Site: brandenburg
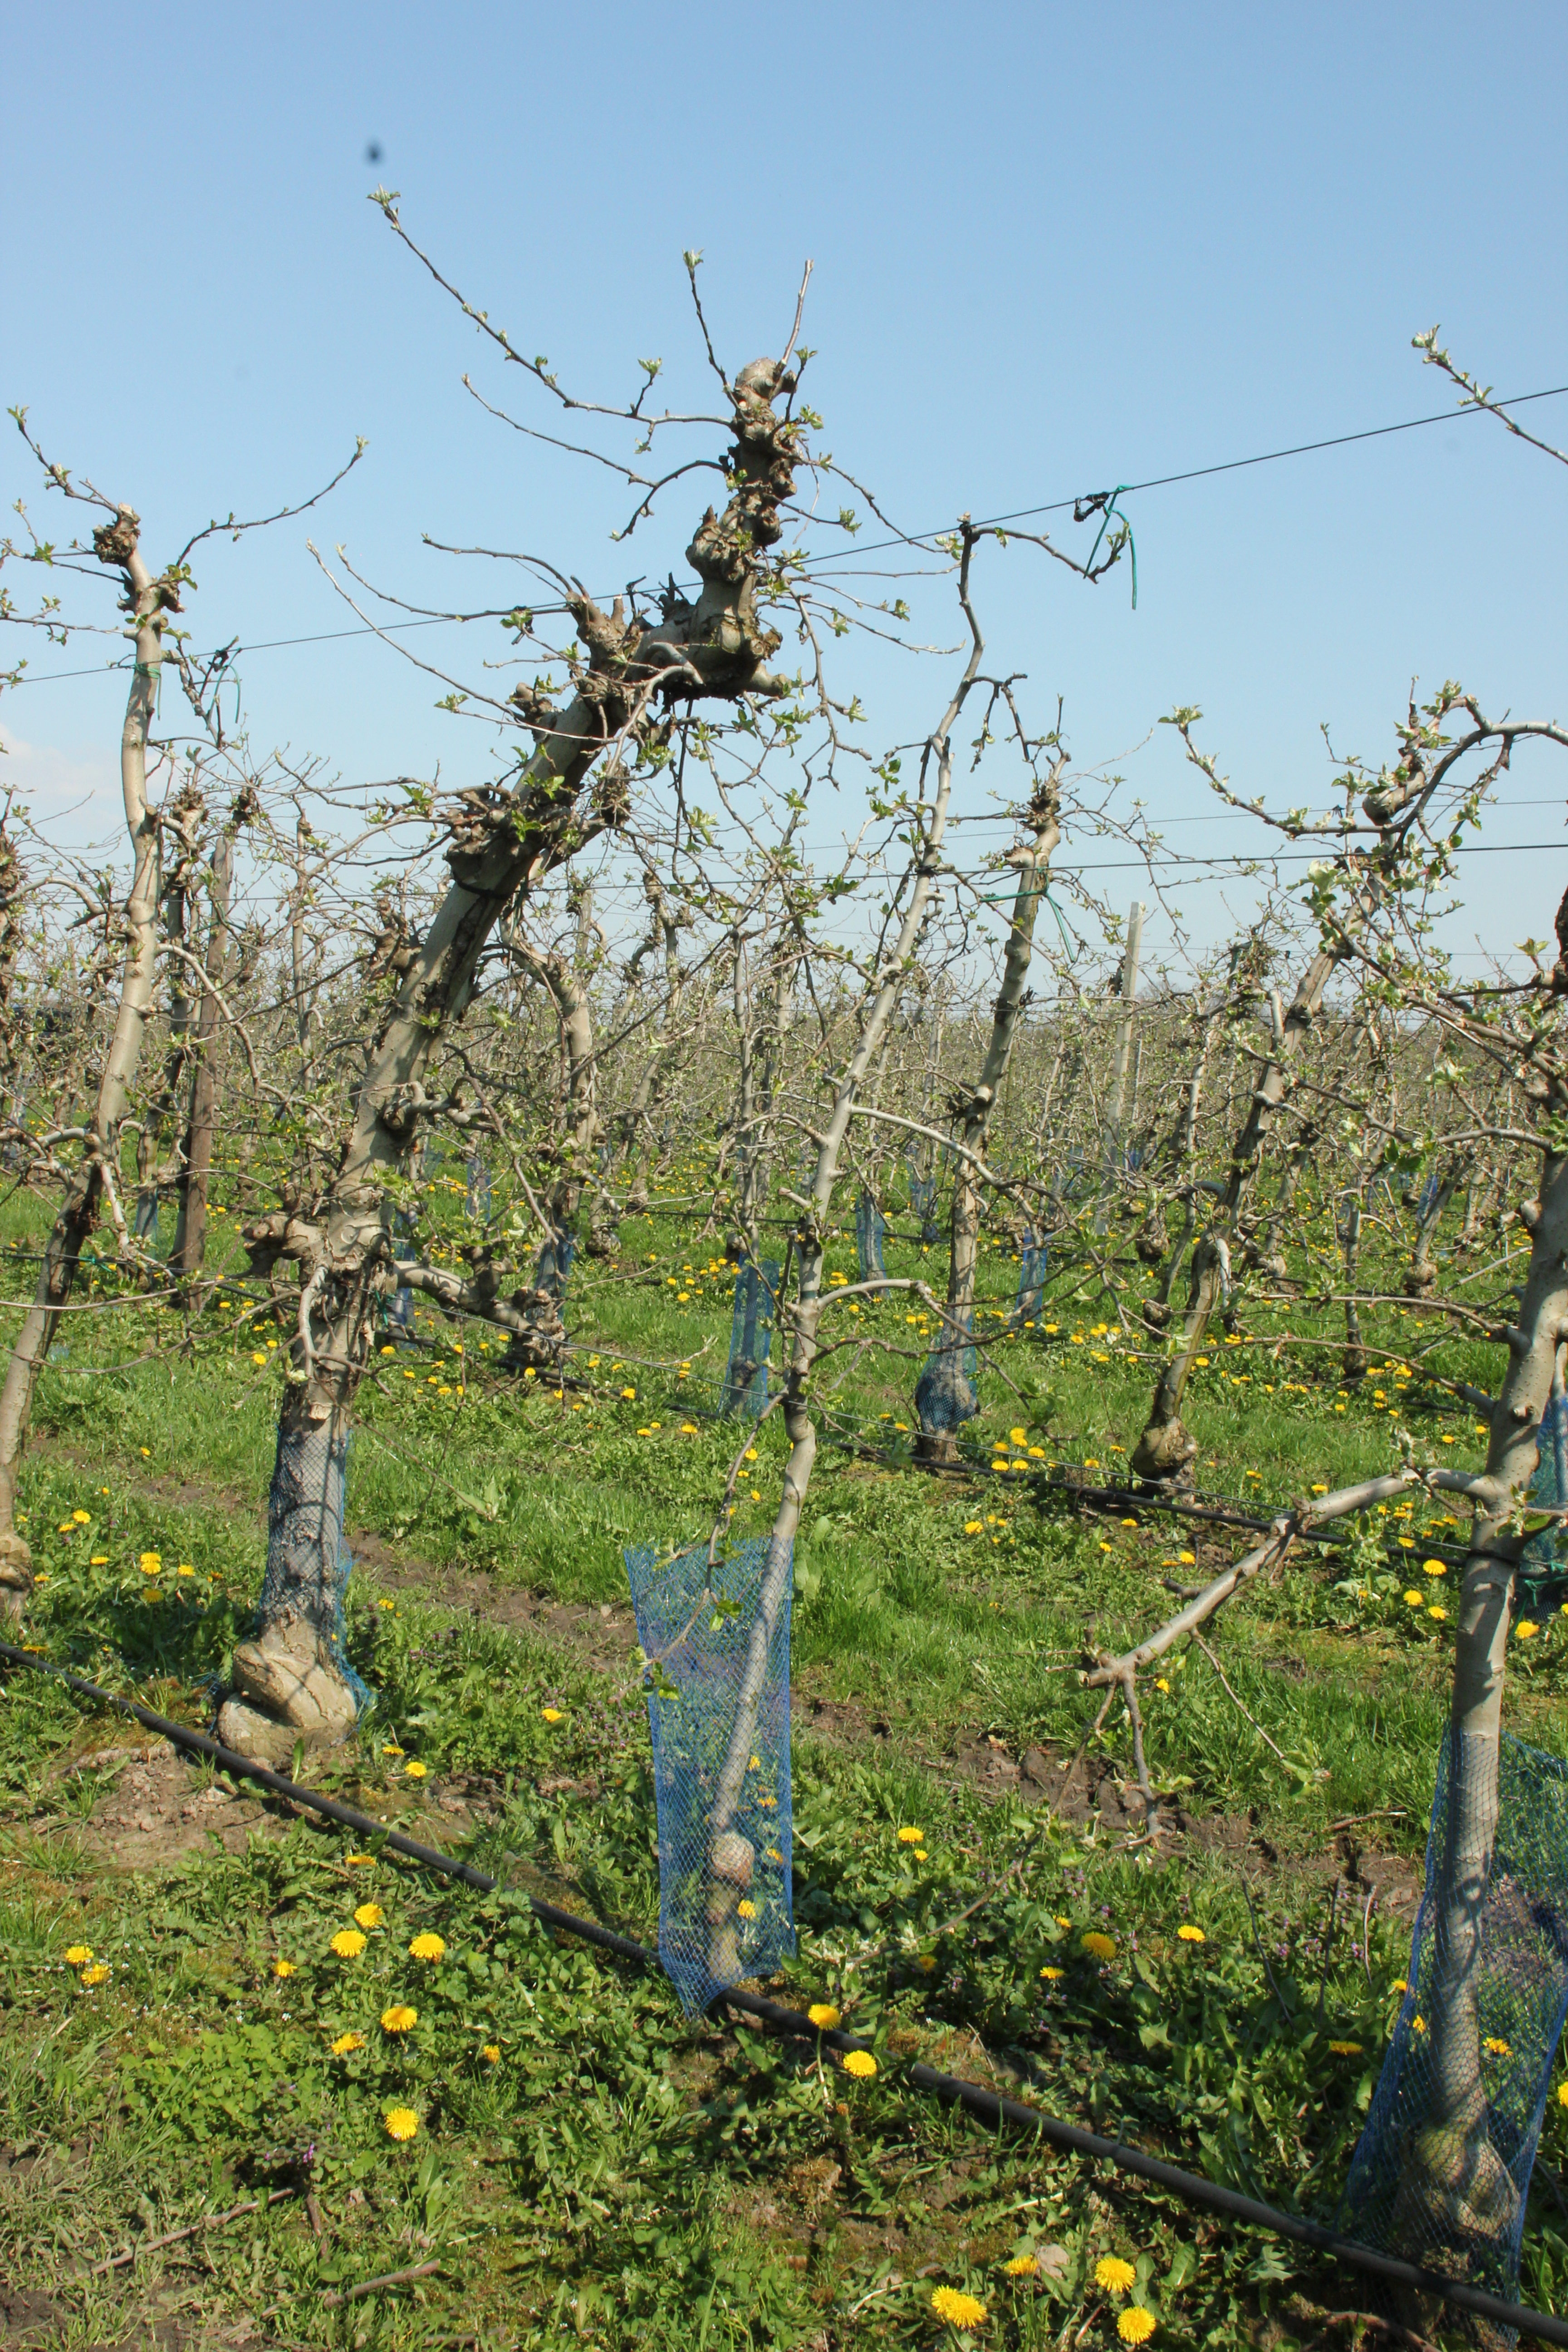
Growth stage (BBCH 56): Inflorescence emergence